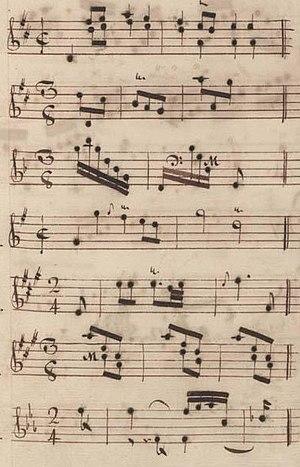
Table du volume II des manuscrits de Venise (incipit des sonates 1 à 7, K. 177 à 183)
Le tableau suivant liste les sonates pour clavier composées par Domenico Scarlatti en suivant les catalogues musicologiques, les sources manuscrites et les premières éditions ; il permet leur concordance.